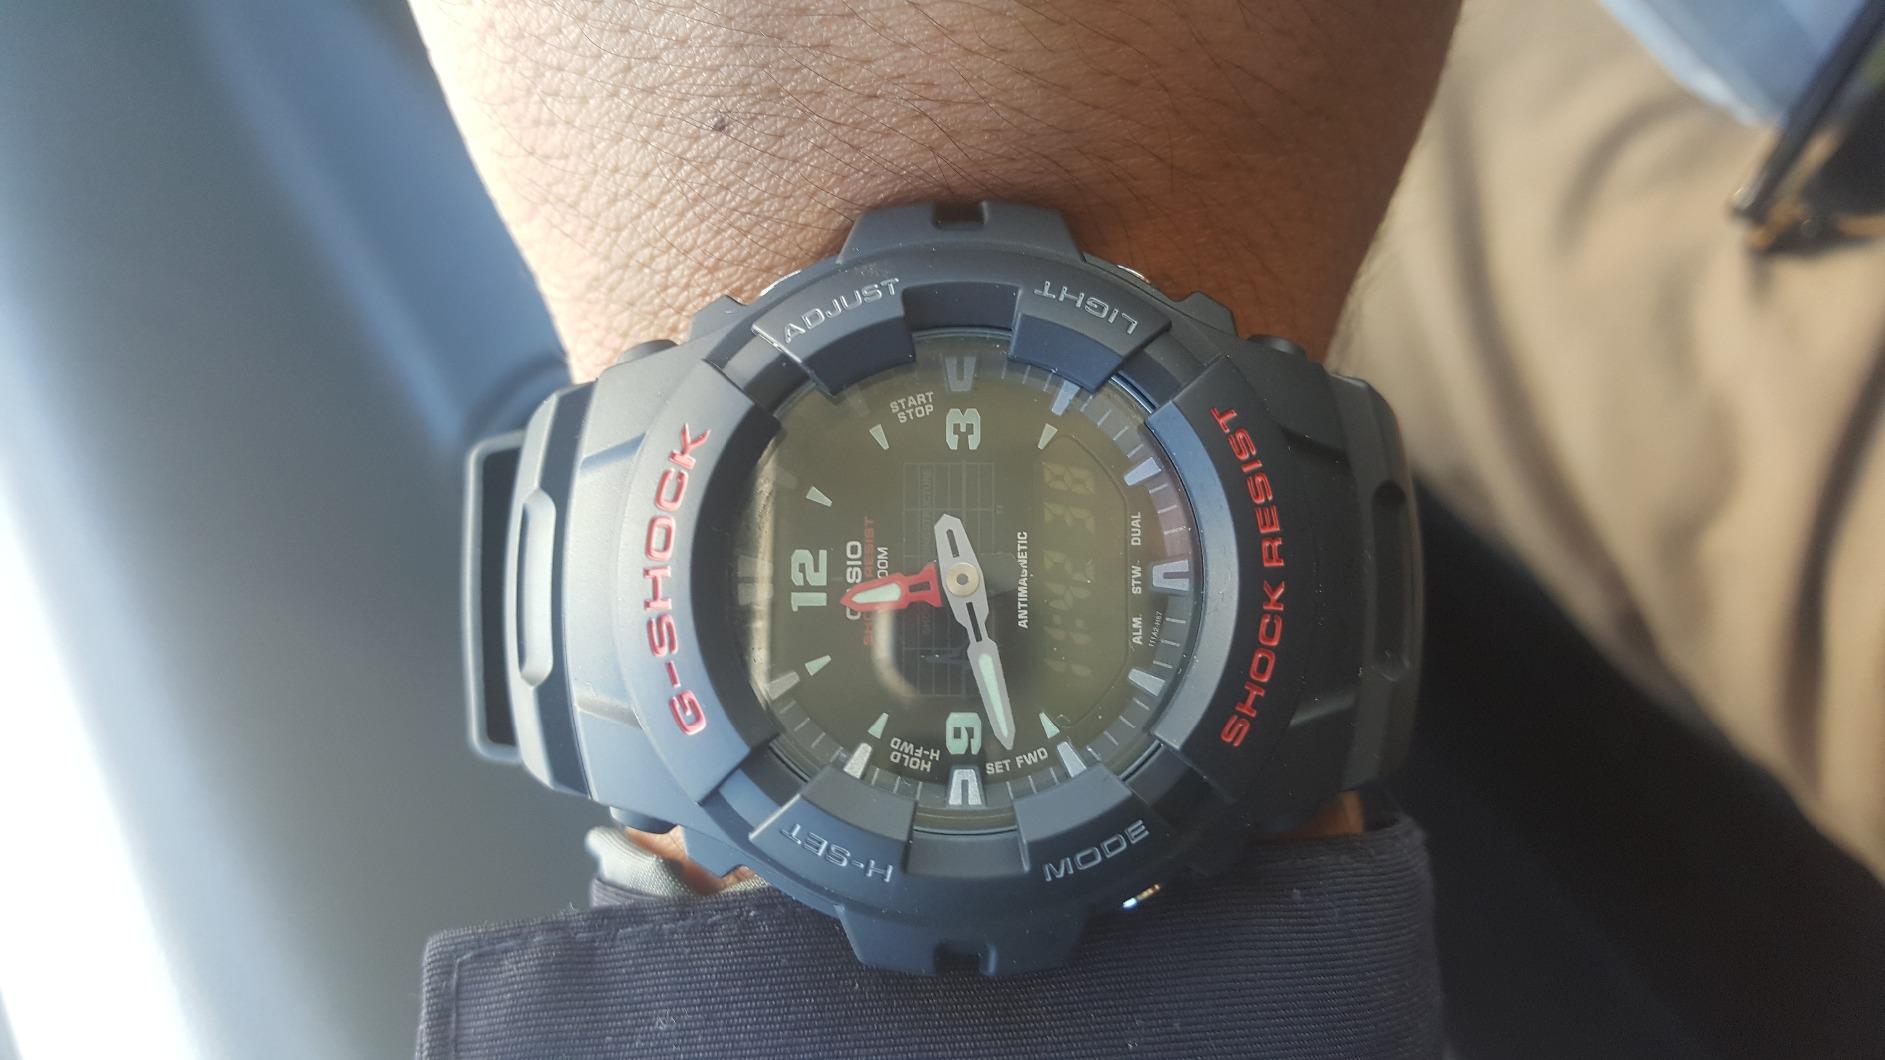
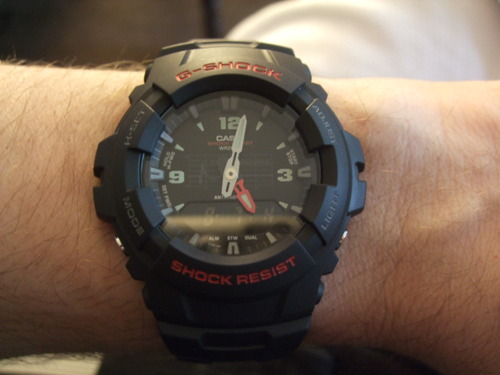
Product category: accessories_watch
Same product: yes